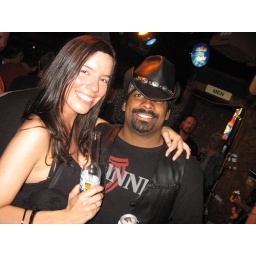
The Heaters rock Americade at Duffy's Tavern in Lake George, one of the country's biggest motorcycle rallies.